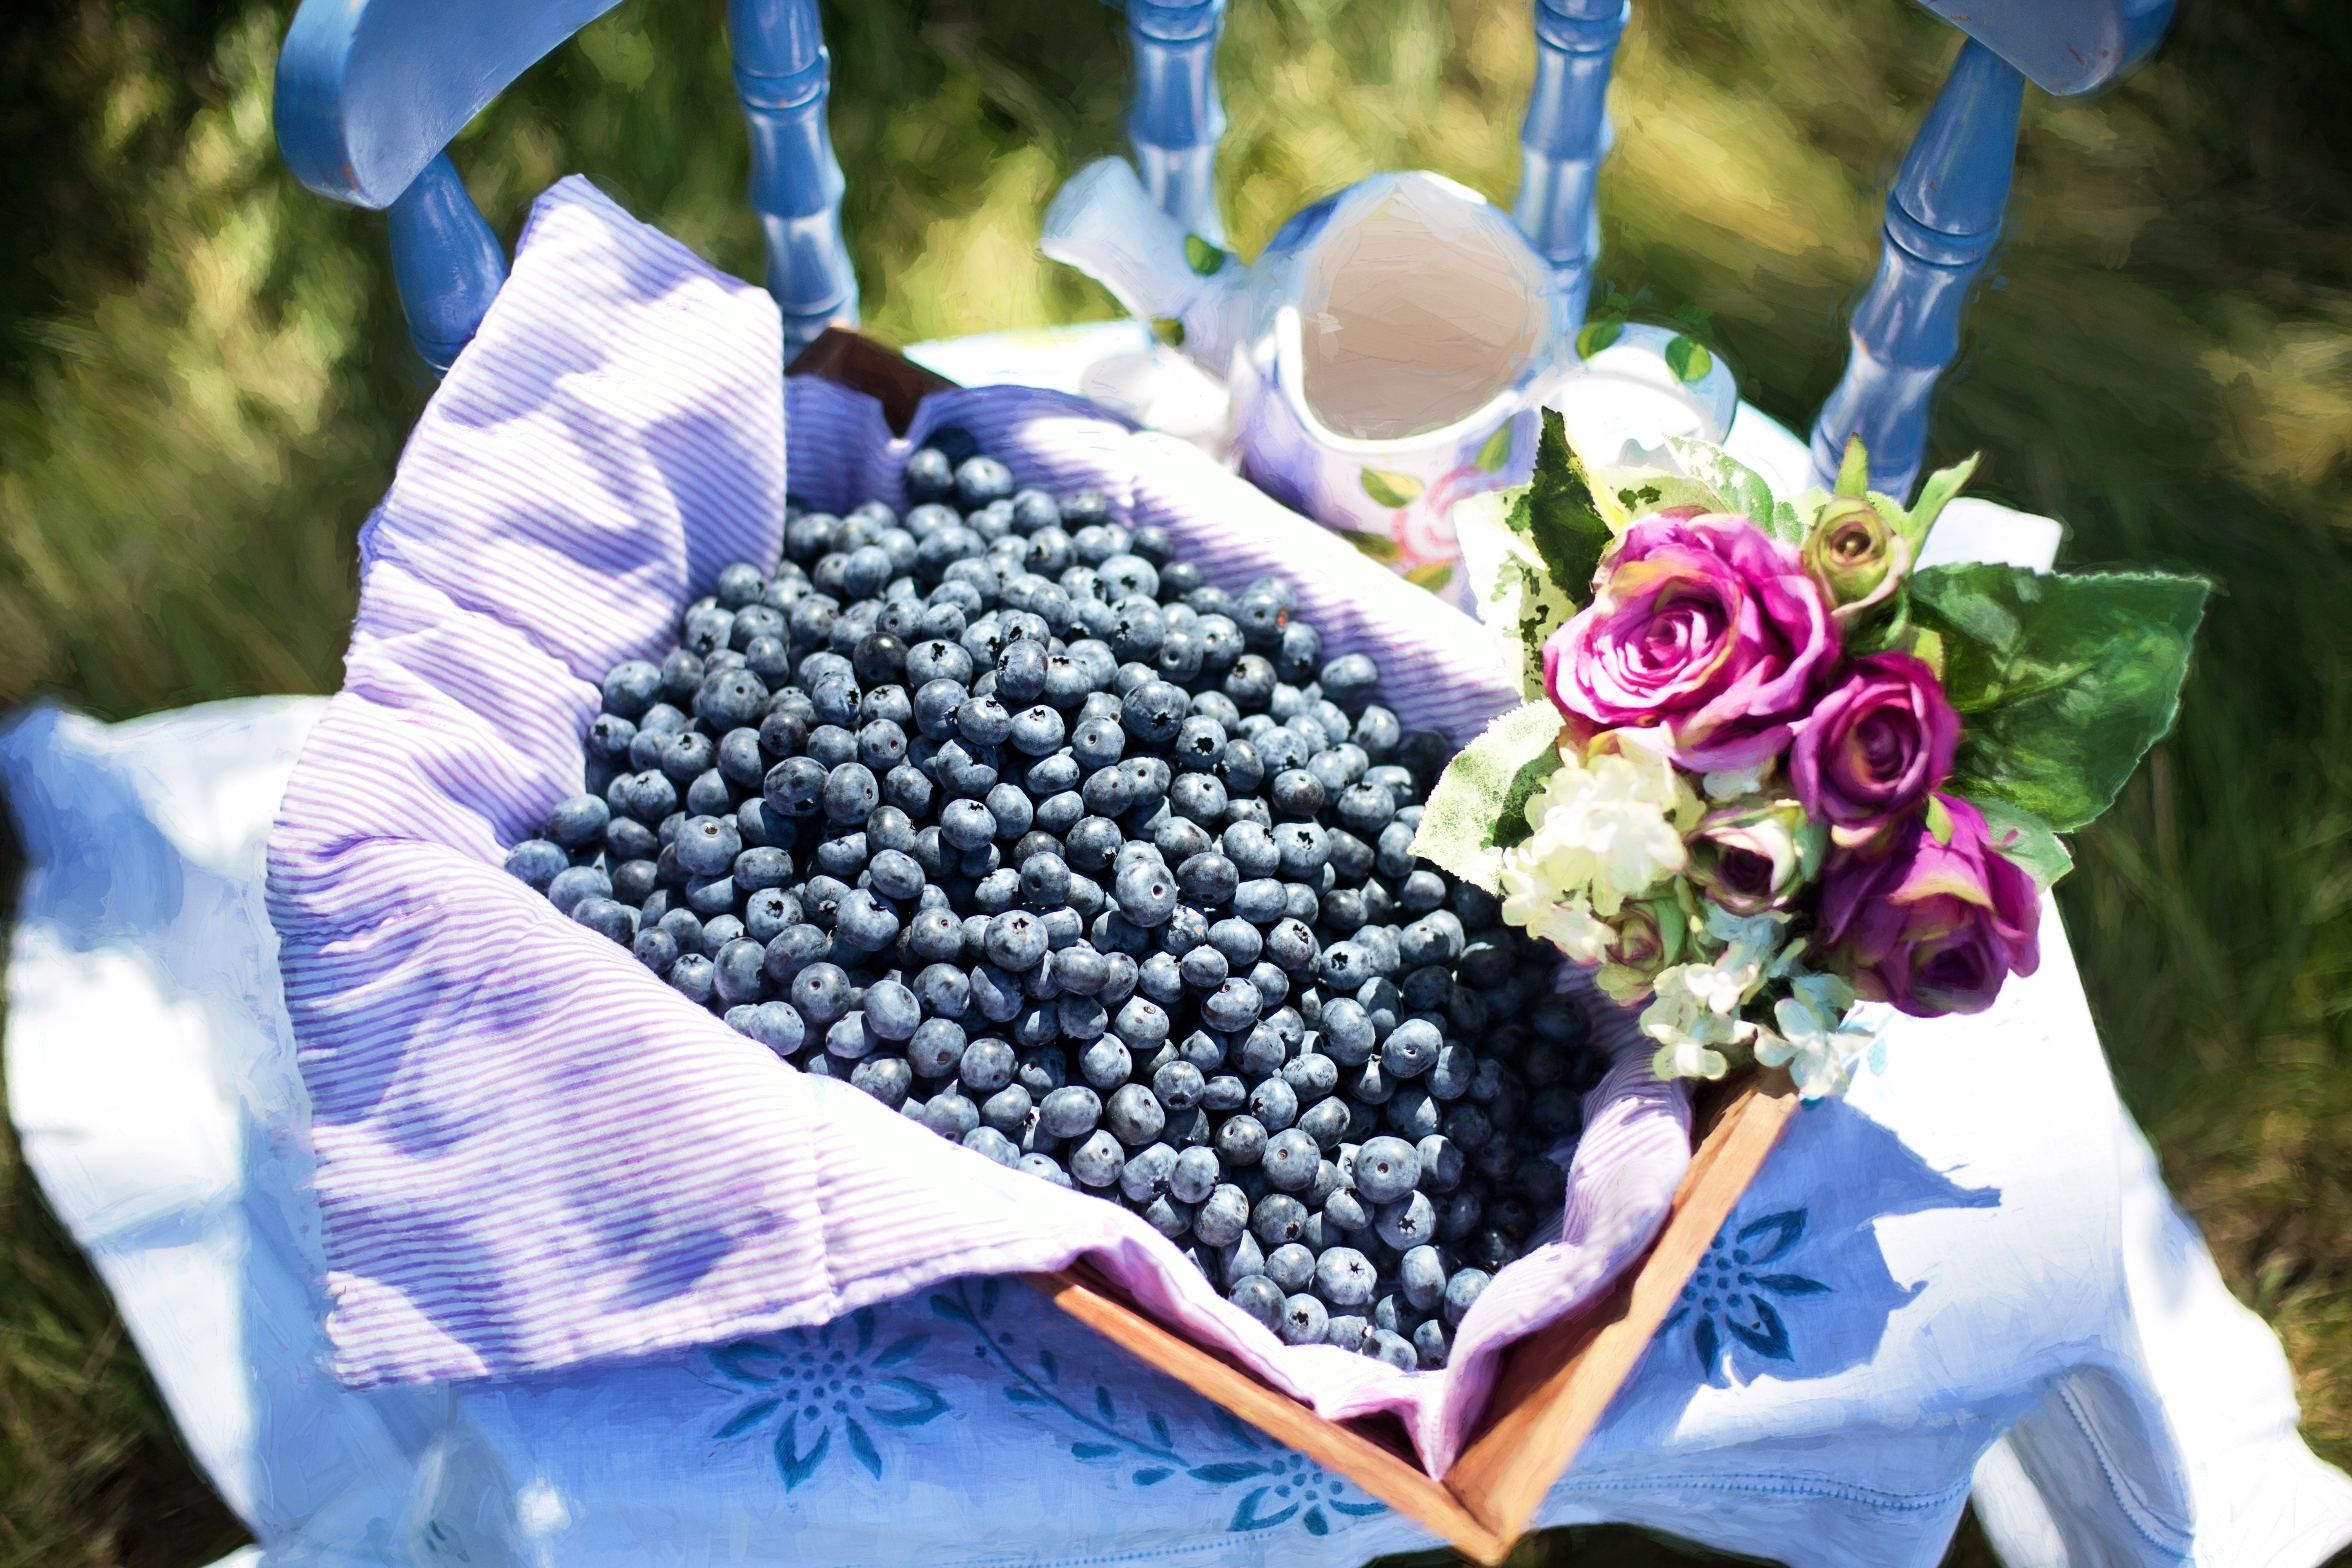
nature, plant, fruit, sweet, flower, summer, ripe, spring, produce, blueberry, fresh, blue, juicy, healthy, flora, delicious, freshness, vitamin, berries, nutrition, blueberries, diet, organic, flowering plant